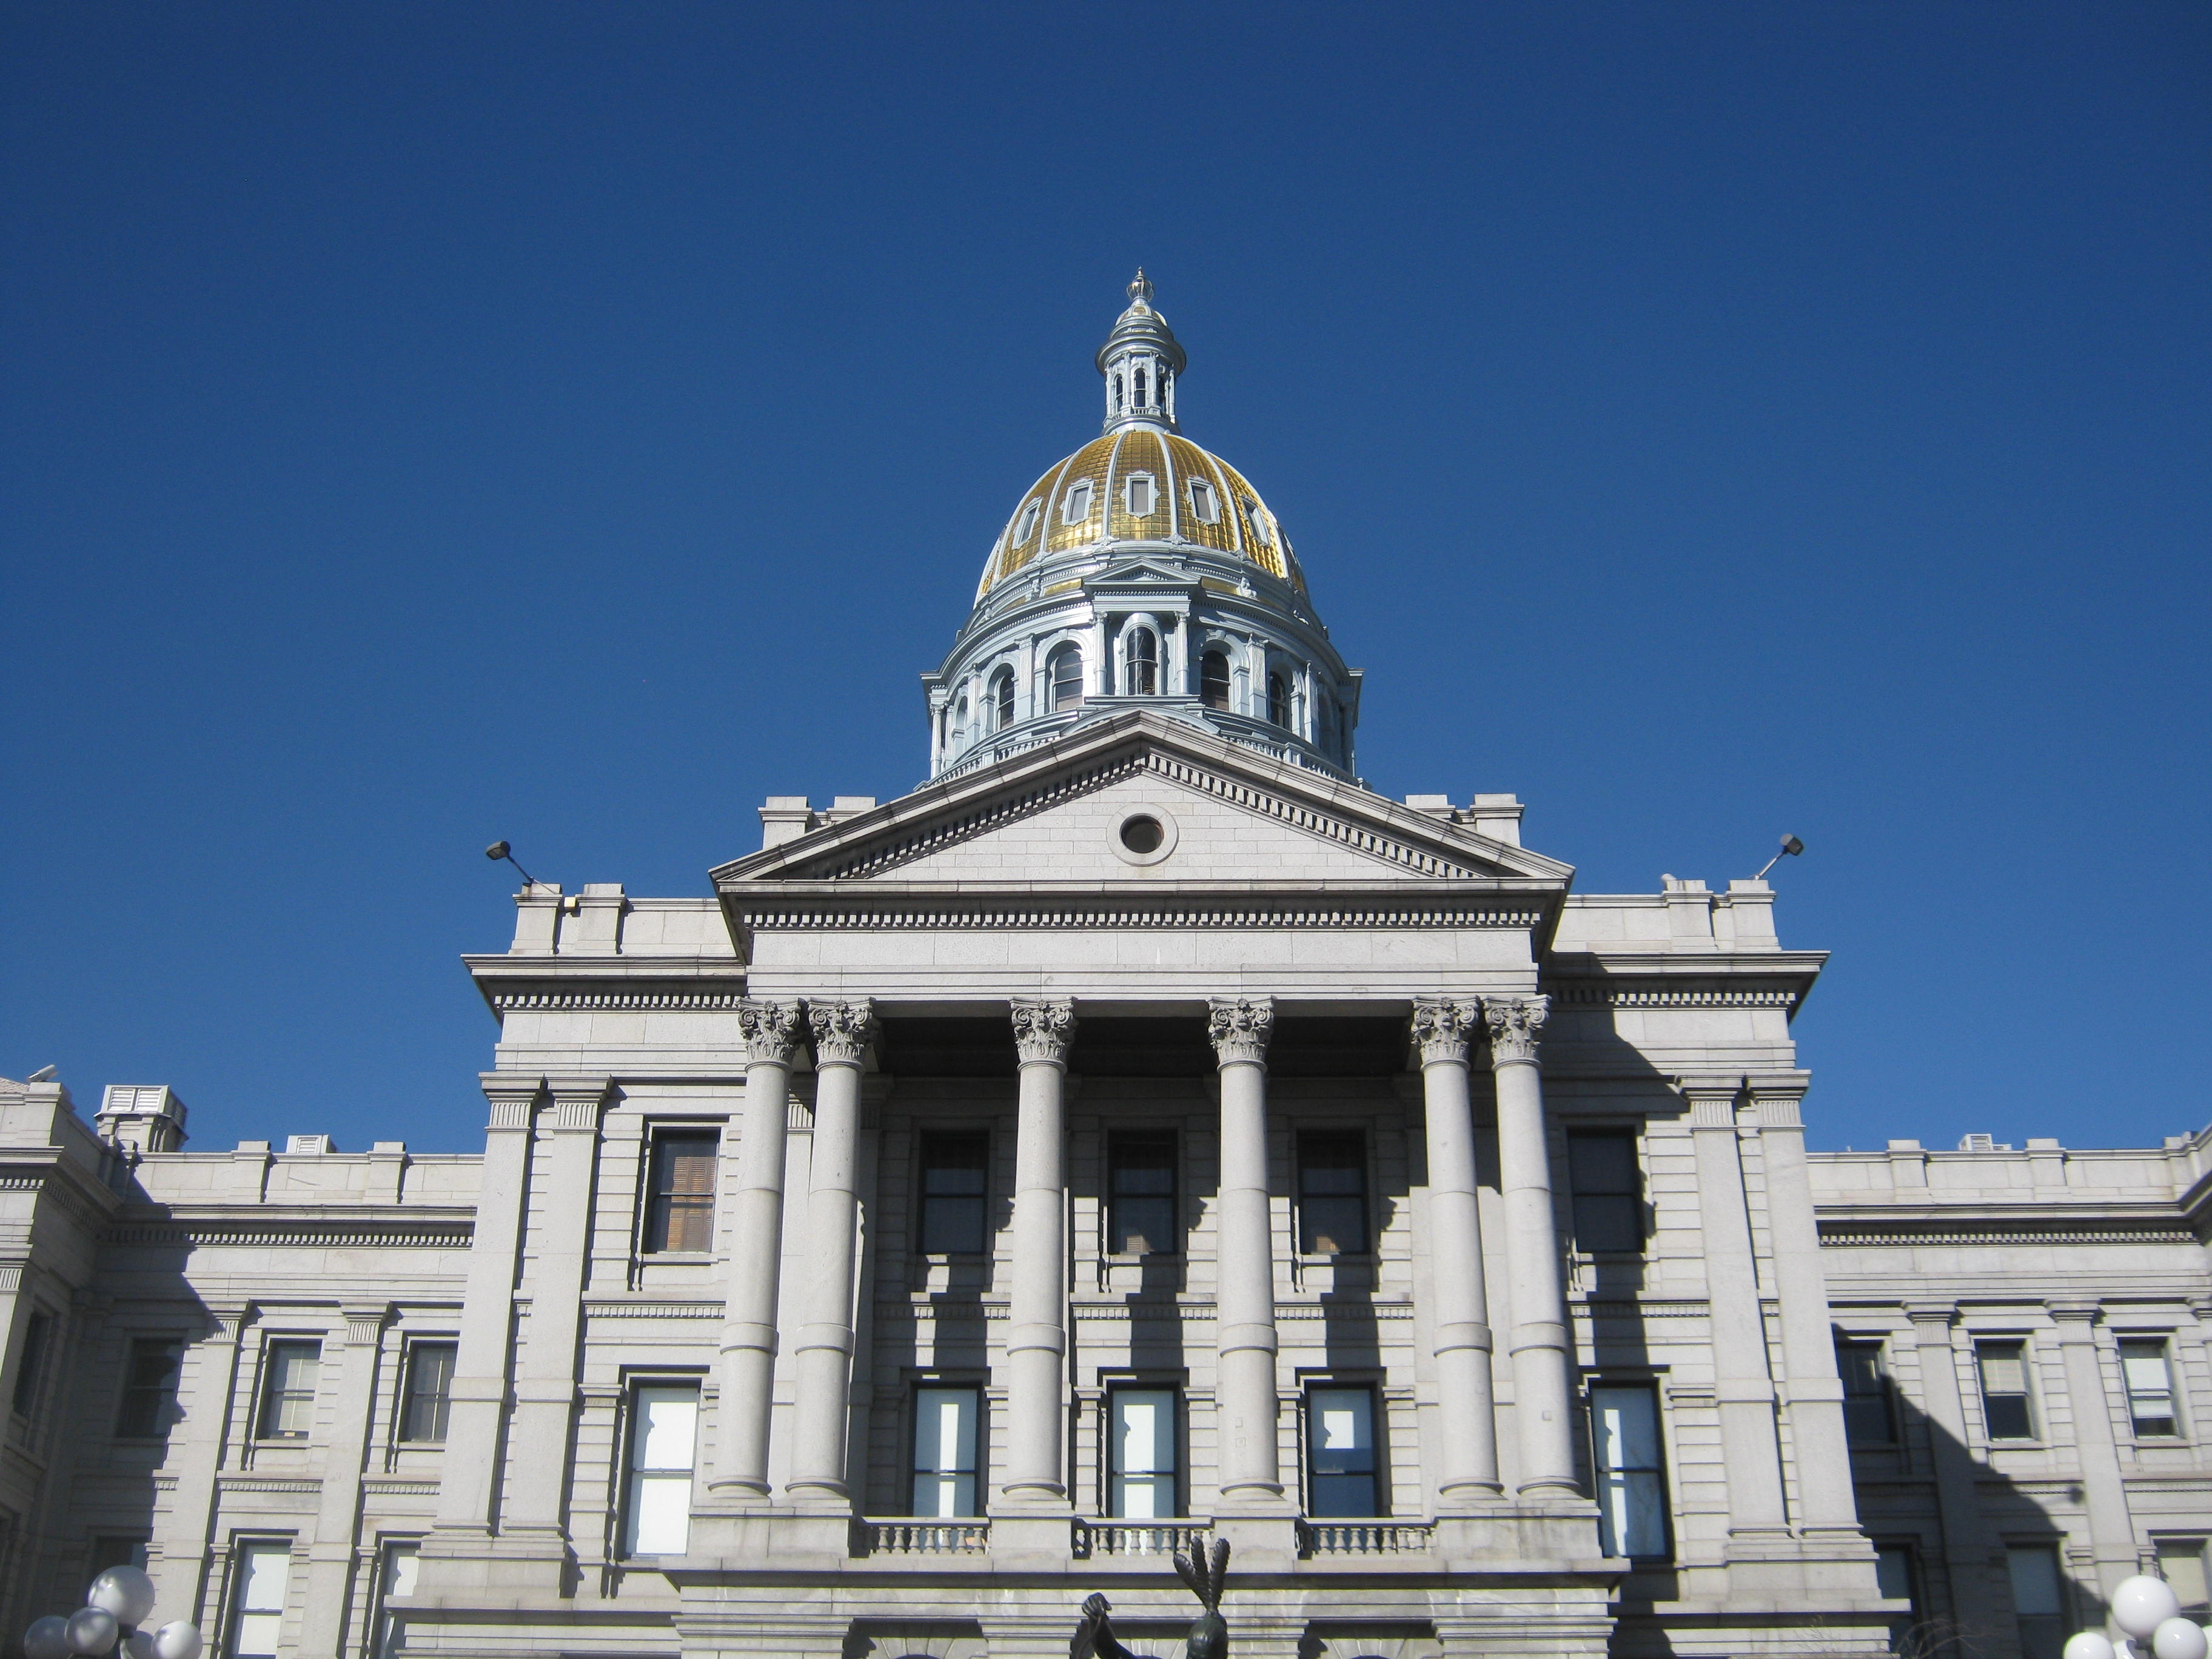
architecture, building, palace, city, monument, downtown, usa, america, landmark, facade, blue, church, cathedral, exterior, historic, place of worship, capital, gold, colorado, government, basilica, dome, capitol, legislature, denver, classical architecture, historic site, ancient roman architecture